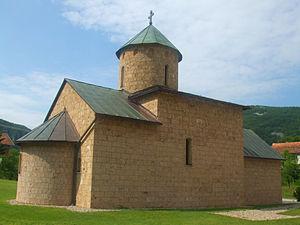
Martin Brod est un village de Bosnie-Herzégovine. Il est situé sur le territoire de la Ville de Bihać, dans le canton d'Una-Sana et dans la Fédération de Bosnie-et-Herzégovine. Selon les premiers résultats du recensement bosnien de 2013, il compte 125 habitants.